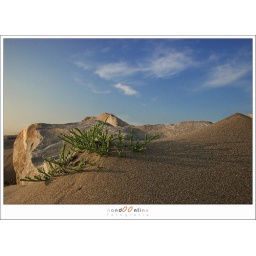
A lonely plant tries to survive in the harsh environment of sand and wind